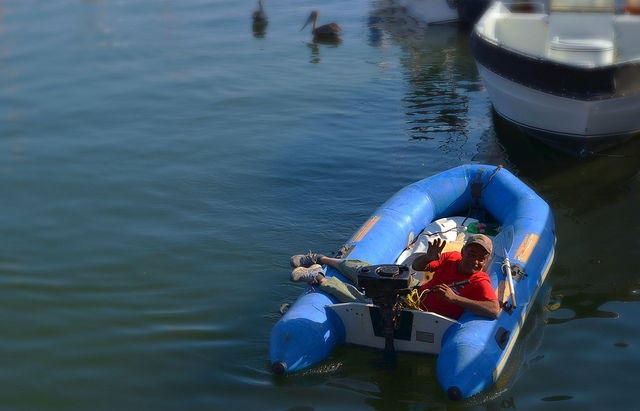
user: Given an image and a question. Answer the question in a short answer. Question: How is this water vehicle powered? Short Answer:
assistant: motor